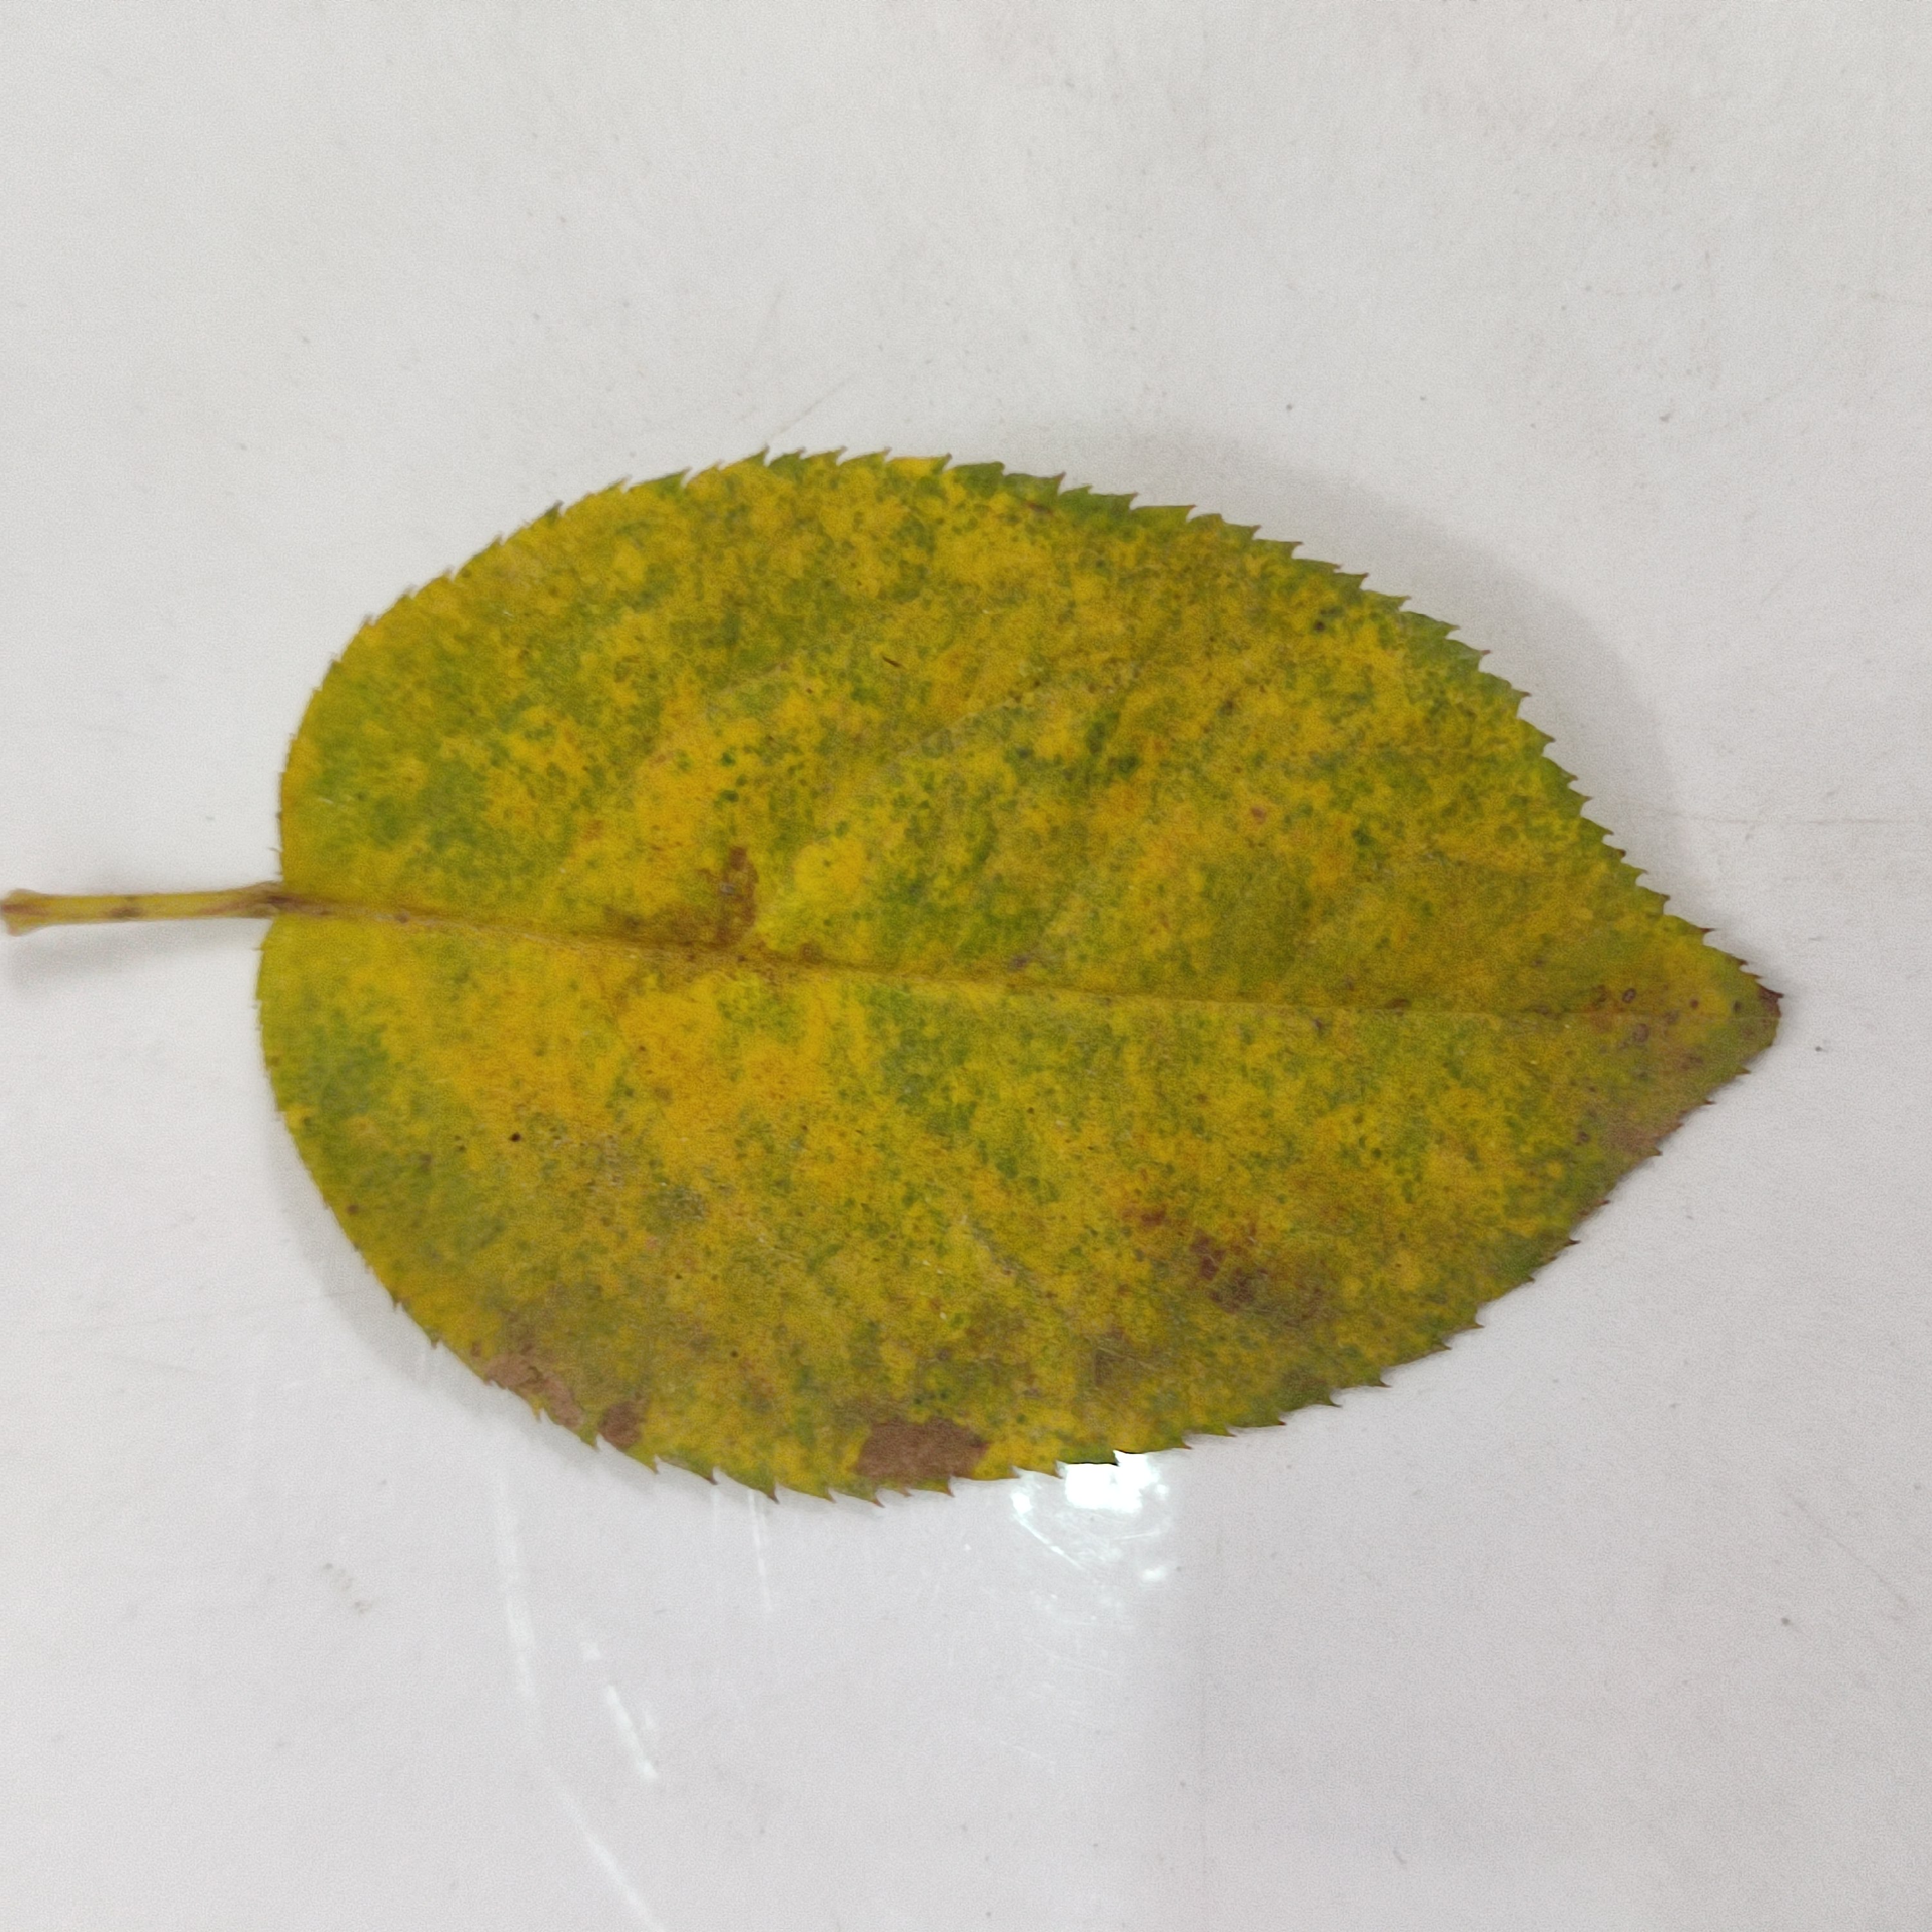
Label: Yellow Mosaic Virus